Jyrki Yrttiaho

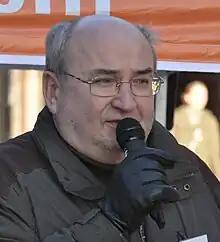
Jyrki Yrttiaho in 2011.

Jyrki Valto Yrttiaho (4 May 1952 – 17 February 2021) was a Finnish politician and member of the Finnish Parliament, representing the Left Alliance. He was born in Pelkosenniemi. He was elected to the Finnish Parliament in the 2007 election.